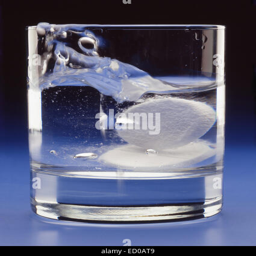
soluble tablets dissolving in a glass of water